Naupara

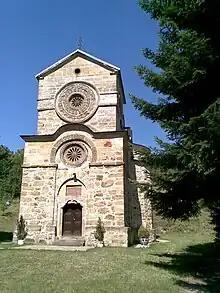
Frontal side of the monastery

Naupara monastery is a Serbian Orthodox Christian monastery situated 30 km south of the town of Kruševac and about 190 km from Belgrade. The original building was completed in 1391 but was severely destroyed by Turks in 1454. It was not restored until 1835 when brothers Stojan Simić and Aleksa Simić took on the project. They offered the church a bell, sacred books, and other religious items upon its completion. Naupara is built in the Serbian architectural style of the Morava school and was constructed in the same style as the Lazarica Church. The paintings and iconostasis within the monastery date to the 19th century since the original frescos were ruined during the restoration. Today, Naupara is an active nunnery, with a small number of nuns who tend to the land.